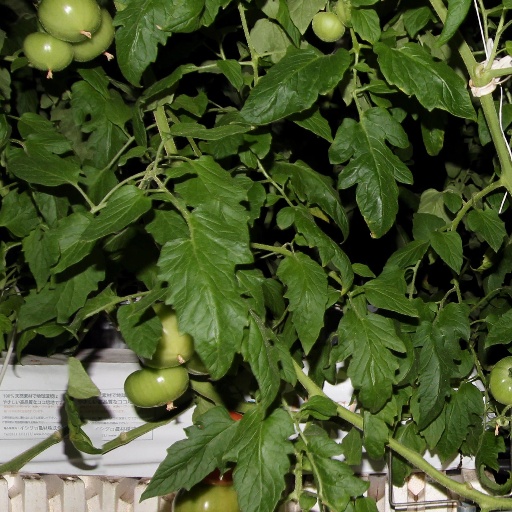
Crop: tomato